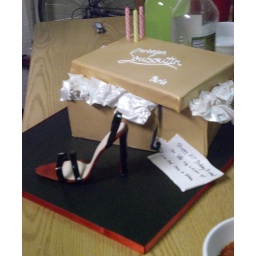
Cake with Louboutin shoe + shoebox. made by Sin, a cake shop in Providence, RI